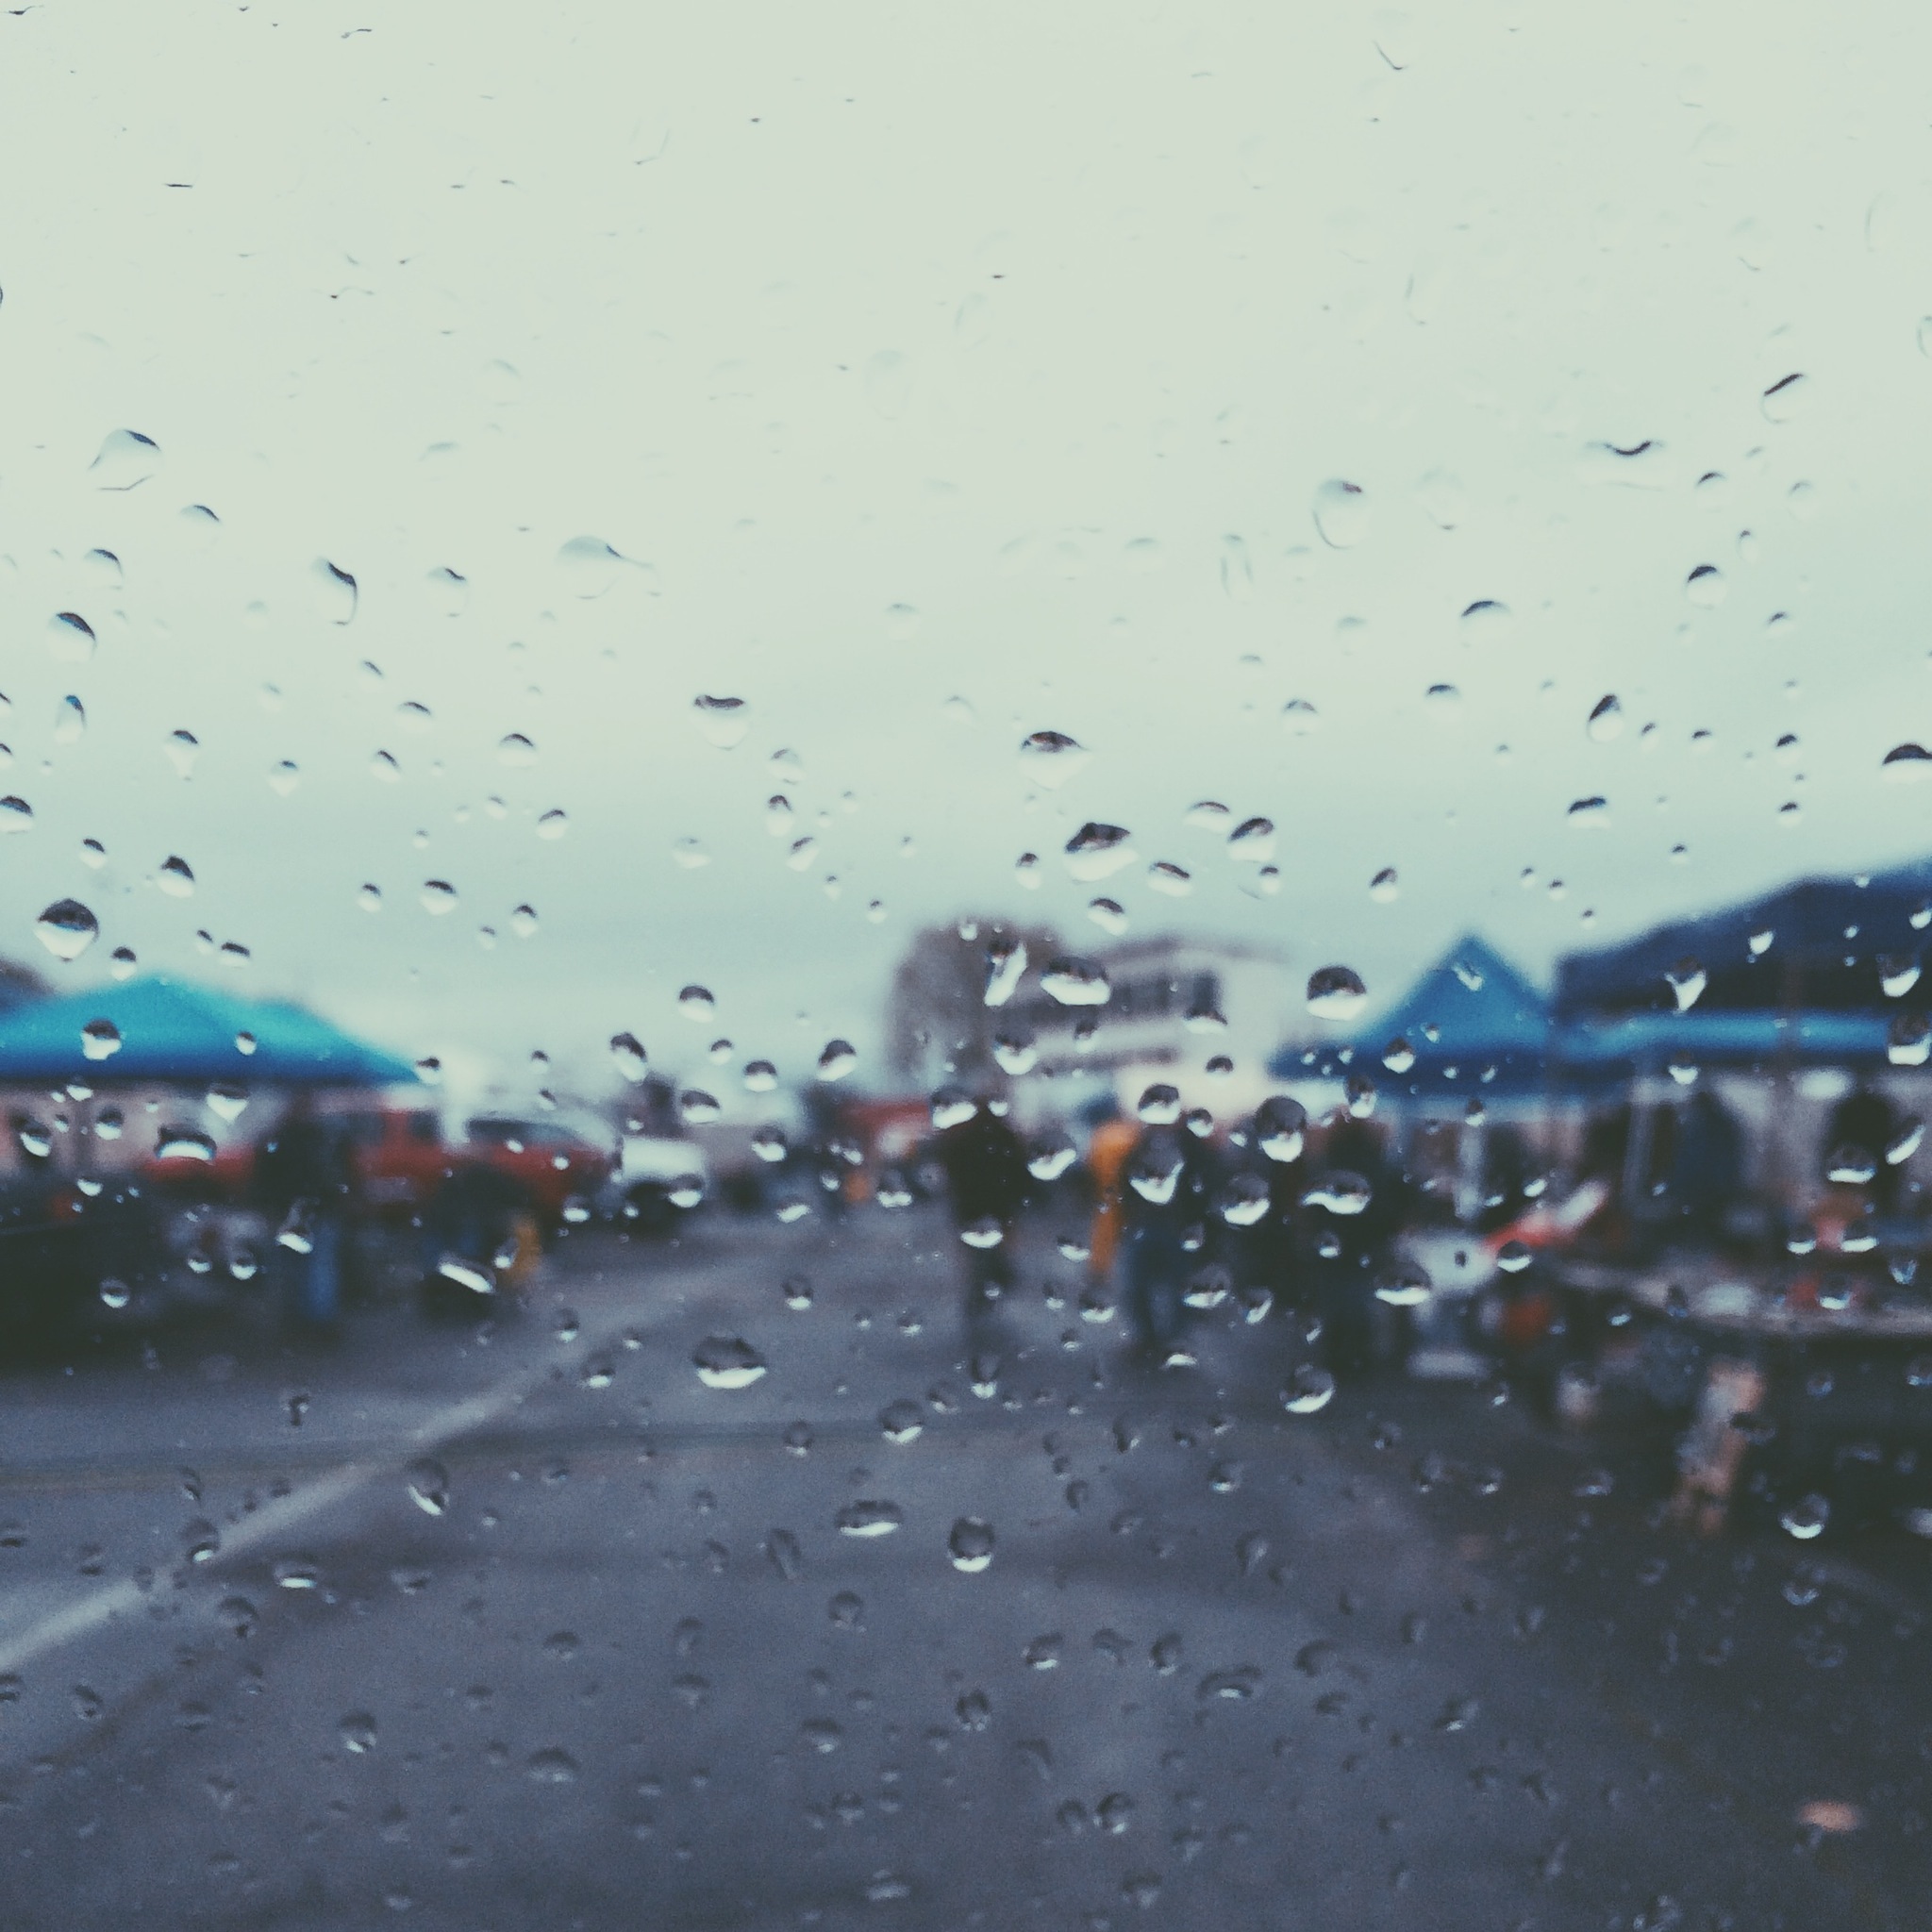
water, snow, photography, morning, rain, glass, wet, lens, weather, blurred, surface, experimental, droplets, rolling, raining, scene, freezing, off, rain drops